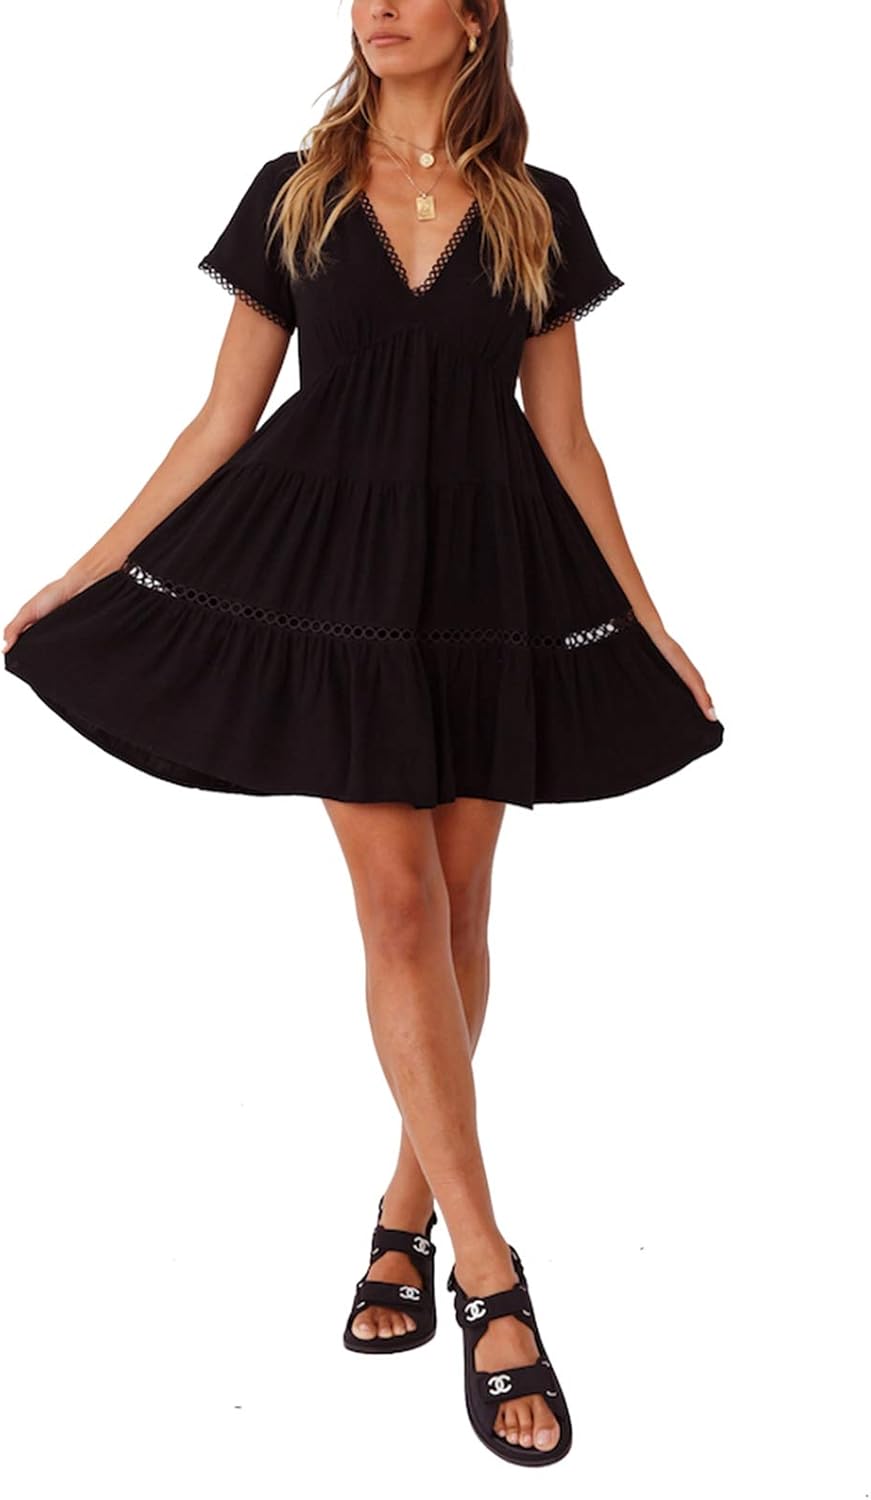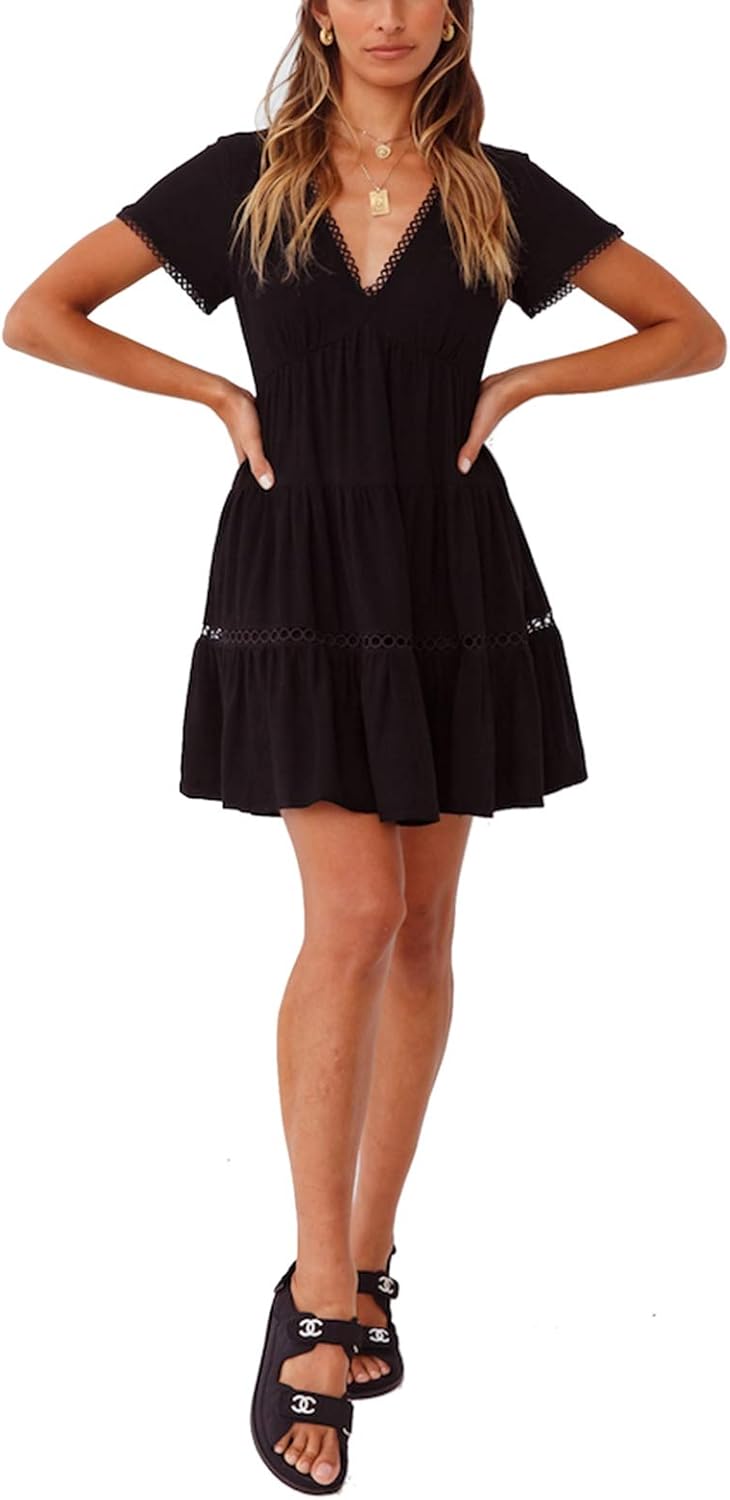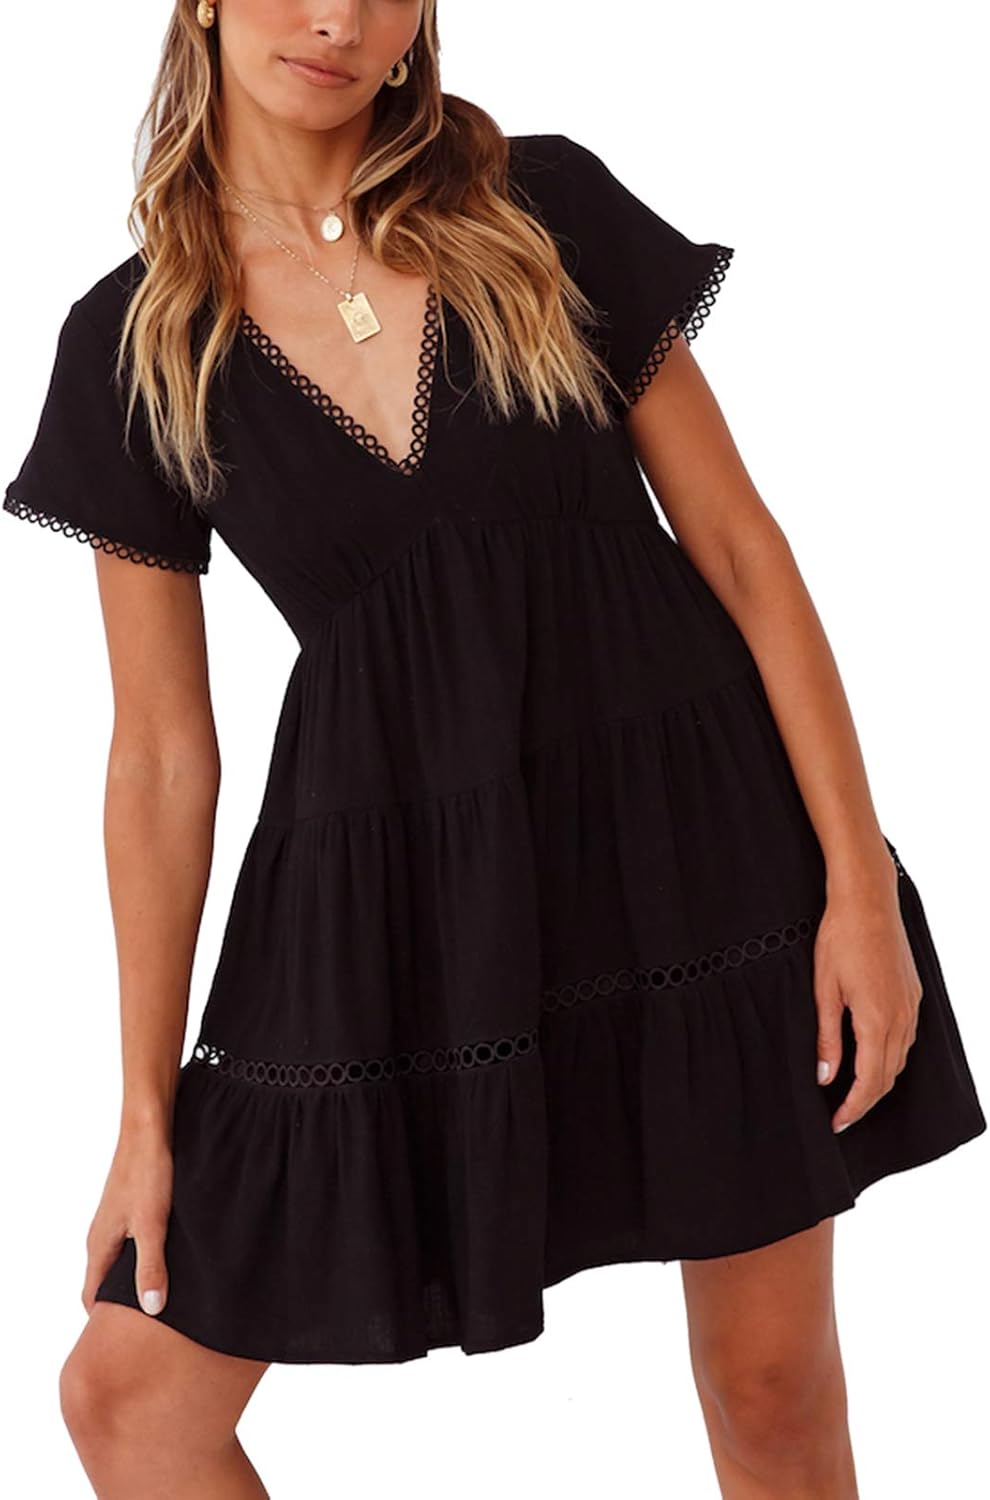
Womens V-Neck Spaghetti Strap Bowknot Backless Sleeveless Lace Mini Swing Skater Dress
Category: AMAZON FASHION
Women Summer Sleeveless Boho Dress, Deep V-neck Off Shoulder Backless Beach Sundress, Lady Lace Flower High Waist Dresses  Friendly Tips: 1.Please kindly allow 2-3% difference according to manual measurement. 2.Please check the measurement chart before you buy the item. (1inch=2.54cm) 3.Please note that a slight difference should be acceptable due to the light and screen. Thanks.  Specifications: Material: Polyester Pattern Type: Solid, Lace Style: Casual, Beach Neckline: V-neck Sleeve Length: Sleeveless Dress Length: Knee-Length  Package Contents: 1 X Dress  Promise: If the product has any quality problems, please feel free to contact us, we will help you solve the problem as quickly as possible.
Features: Tie closure | Material: Made of high-quality polyester fabric, soft to the touch, very skin-friendly and breathable, comfortable to wear, suitable for personal wearing. | Features: Ladies summer bohemian sling dress, deep V-neck low-cut design, high-waisted open-back dress, adjustable straps, lace and floral patterns, very elegant. | Occasion: Ladies sexy halter strap dress is very suitable for daily leisure, beach, vacation, party, date, birthday, club and other occasions. | Size: We have four sizes of S, M, L, XL for you to choose. In order to make you wear comfortable, please check the size chart before buying. | Package Contains: A lady's sling lace beach dress, you can wear it with a straw hat and your favorite high heels, flat shoes and other clothing, very versatile.